Albany Democrat-Herald

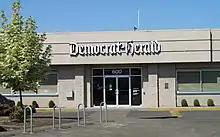
Offices of the "Albany Democrat-Herald," located downtown on Lyon Street.

The "Democrat-Herald" was privately owned by individuals for most of the 20th Century. In 1919 the "Albany Democrat" was purchased by local school superintendent William L. Jackson and his business partner, Ralph R. Cronise. It would be this pair who owned the merged publication from its establishment in 1925.